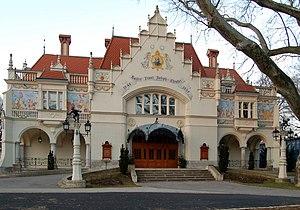
Le Stadttheater Berndorf est un théâtre à Berndorf.